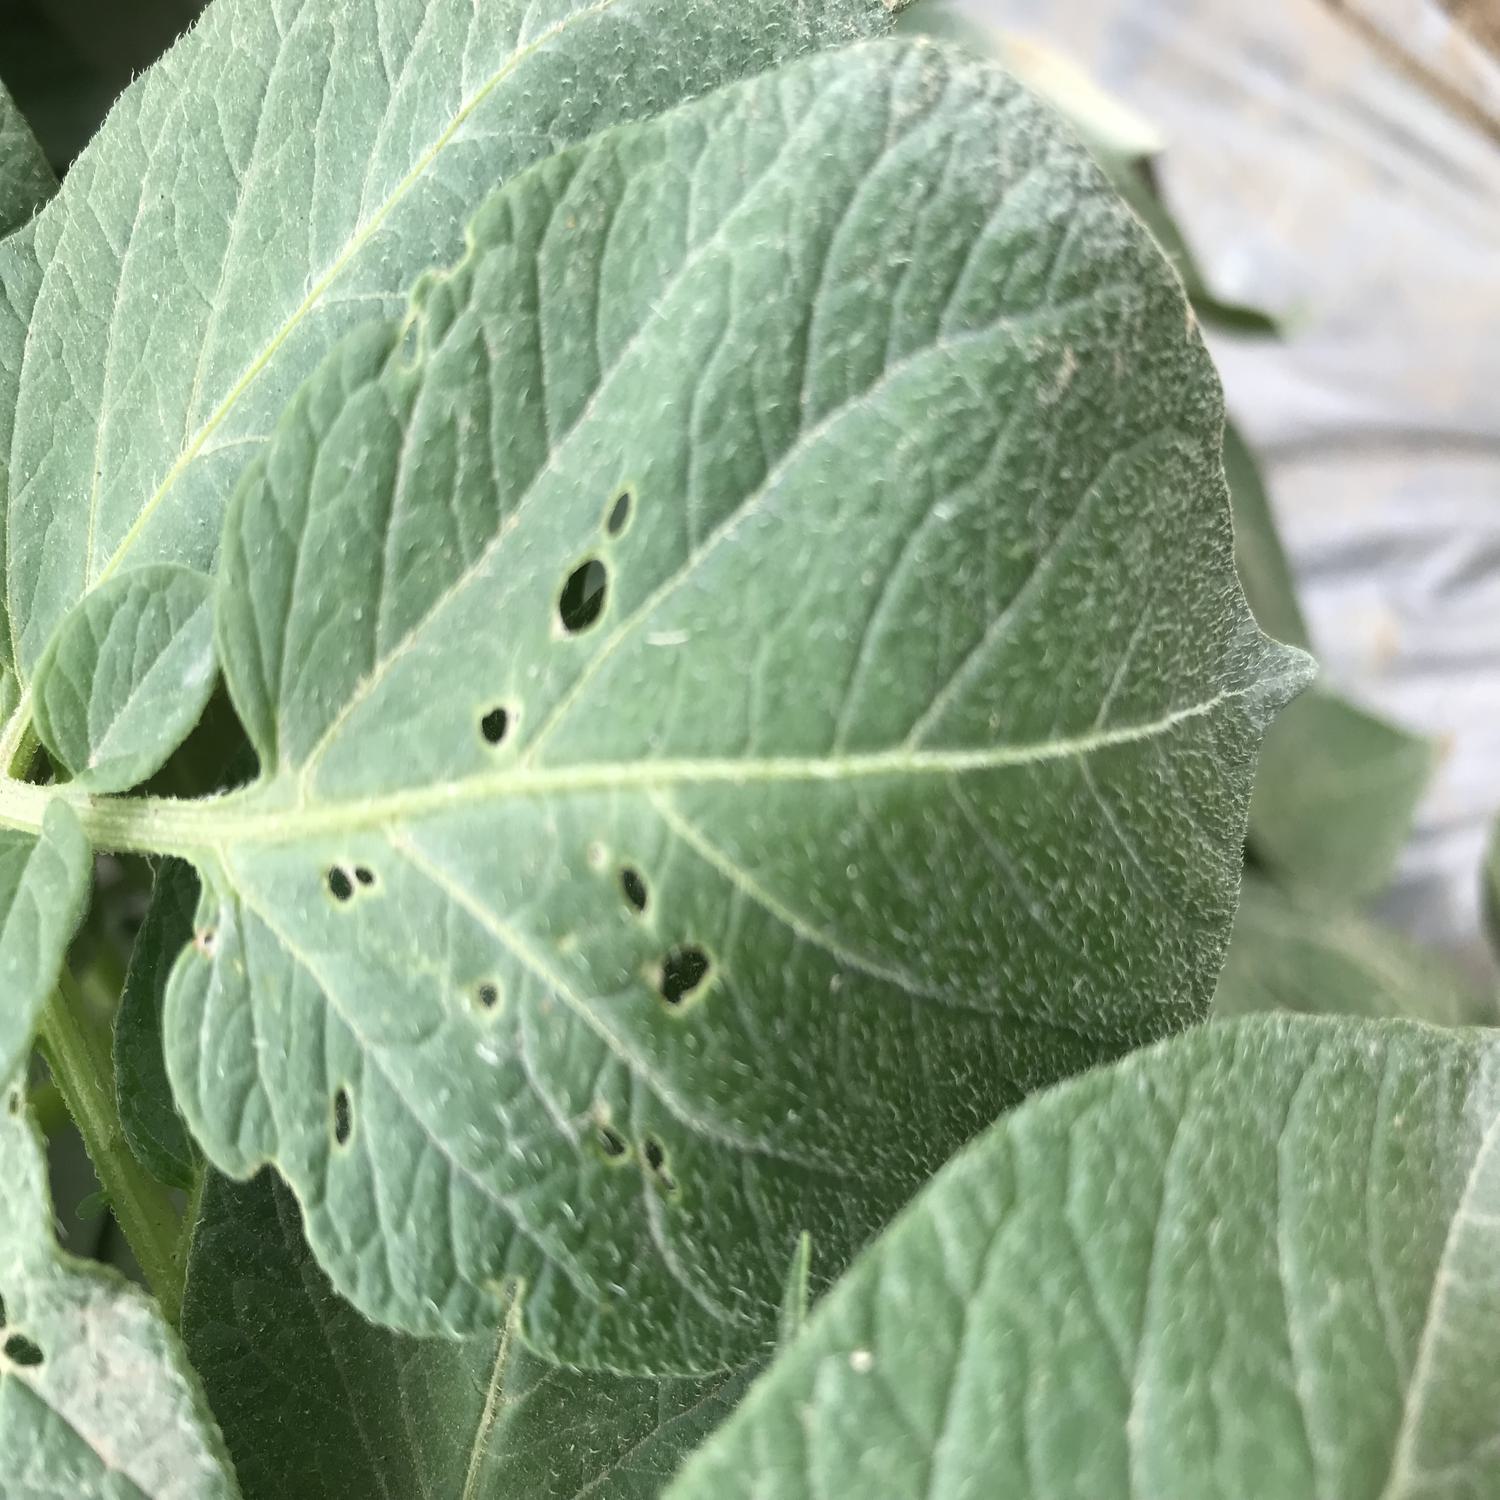
Label: Pest